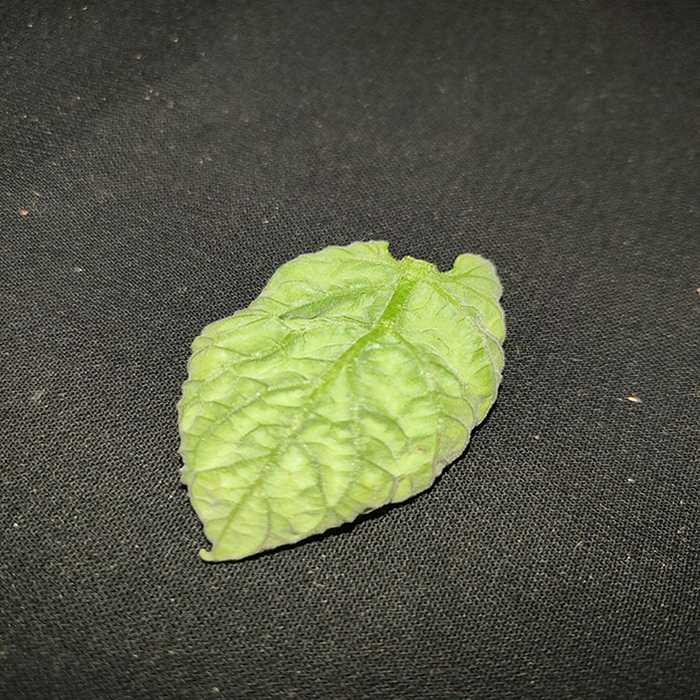
Plant: Tomato
Label: Tomato leaf curl virus